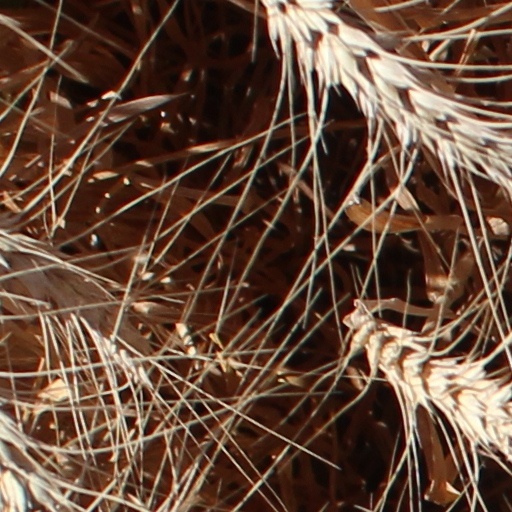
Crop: wheat